Pandit Raghunath Murmu Medical College and Hospital

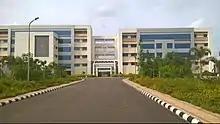
College Building

Pandit Raghunath Murmu Medical College (PRMMCH) is a tertiary government medical college located in Rangamatia, situated from the district headquarter of Mayurbhanj District, Baripada, Odisha. It is the fourth government medical college of Odisha, after SCB Medical College, MKCG Medical College and VIMSAR.